Laurelwood, Oregon

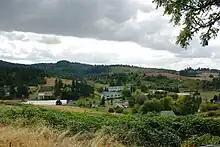
Laurelwood from Hartley Road

Laurelwood was settled "circa" 1860 in a small valley to the east of what is now Gaston. Most of the community is on the former Donation Land Claim of R. D. Walker. In 1904, the Laurelwood Academy was founded in the community as a Seventh-day Adventist school. Adventist-owned Harris Pine Mills opened a furniture plant and milling plant in the village in 1965, growing to a 60-employee operation. At one time, residents called each other villagers as opposed to the students of the academy.